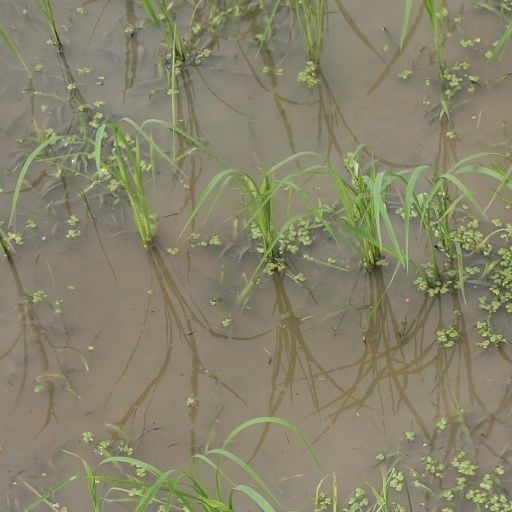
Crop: rice